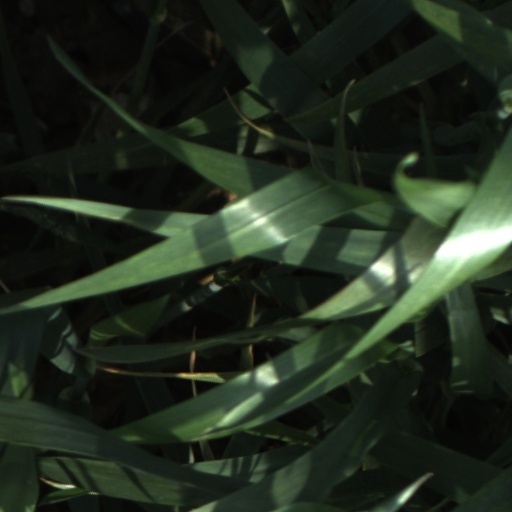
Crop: wheat